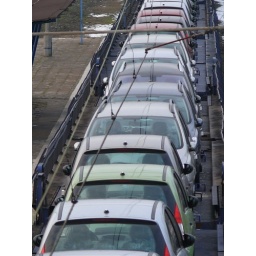
cars on the rail platform, near my home